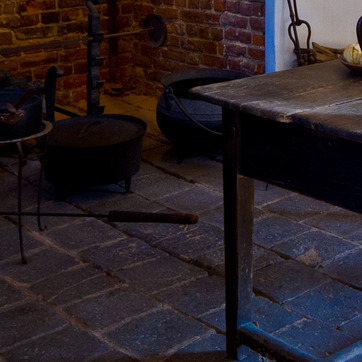
Material: brick